Burning of the Custom House

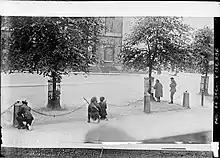
Auxiliaries outside the Custom House during the gun battle

On 25 May 1921, during the Irish War of Independence, the Custom House in Dublin was occupied and then burnt in an operation by the Irish Republican Army (IRA). The Custom House was the headquarters of the Local Government Board for Ireland, an agency of the British administration in Ireland, against which the IRA was fighting in the name of the self-proclaimed Irish Republic. The operation, involving over 100 IRA volunteers, was a propaganda coup for the republicans but a military disaster for the IRA in the Irish capital. A force of British Auxiliaries quickly arrived and a gun battle erupted. Five IRA volunteers were killed (John Doyle, Edward Dorins, Daniel Head, Captain Patrick & Lieutenant Stephen O'Reilly), along with three civilians, and about 80 volunteers were captured.